75th Ranger Regiment

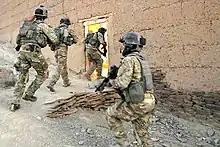
A Ranger assault team assaults a compound in Nerkh district in Wardak province, Afghanistan, on November 19, 2009.

In 2007, after a CIA source reported seeing Bin Laden in Tora Bora, many theater ISR assets were sent the area. The initial plan based around a small helicopter assault force soon expanded to include Special Forces ODAs and a Ranger element to provide a cordon for the SEALs. Eventually, the operation was launched under the cover of Air Force bombing, but after fruitless searching through the mountains, no sign of Bin Laden was found.